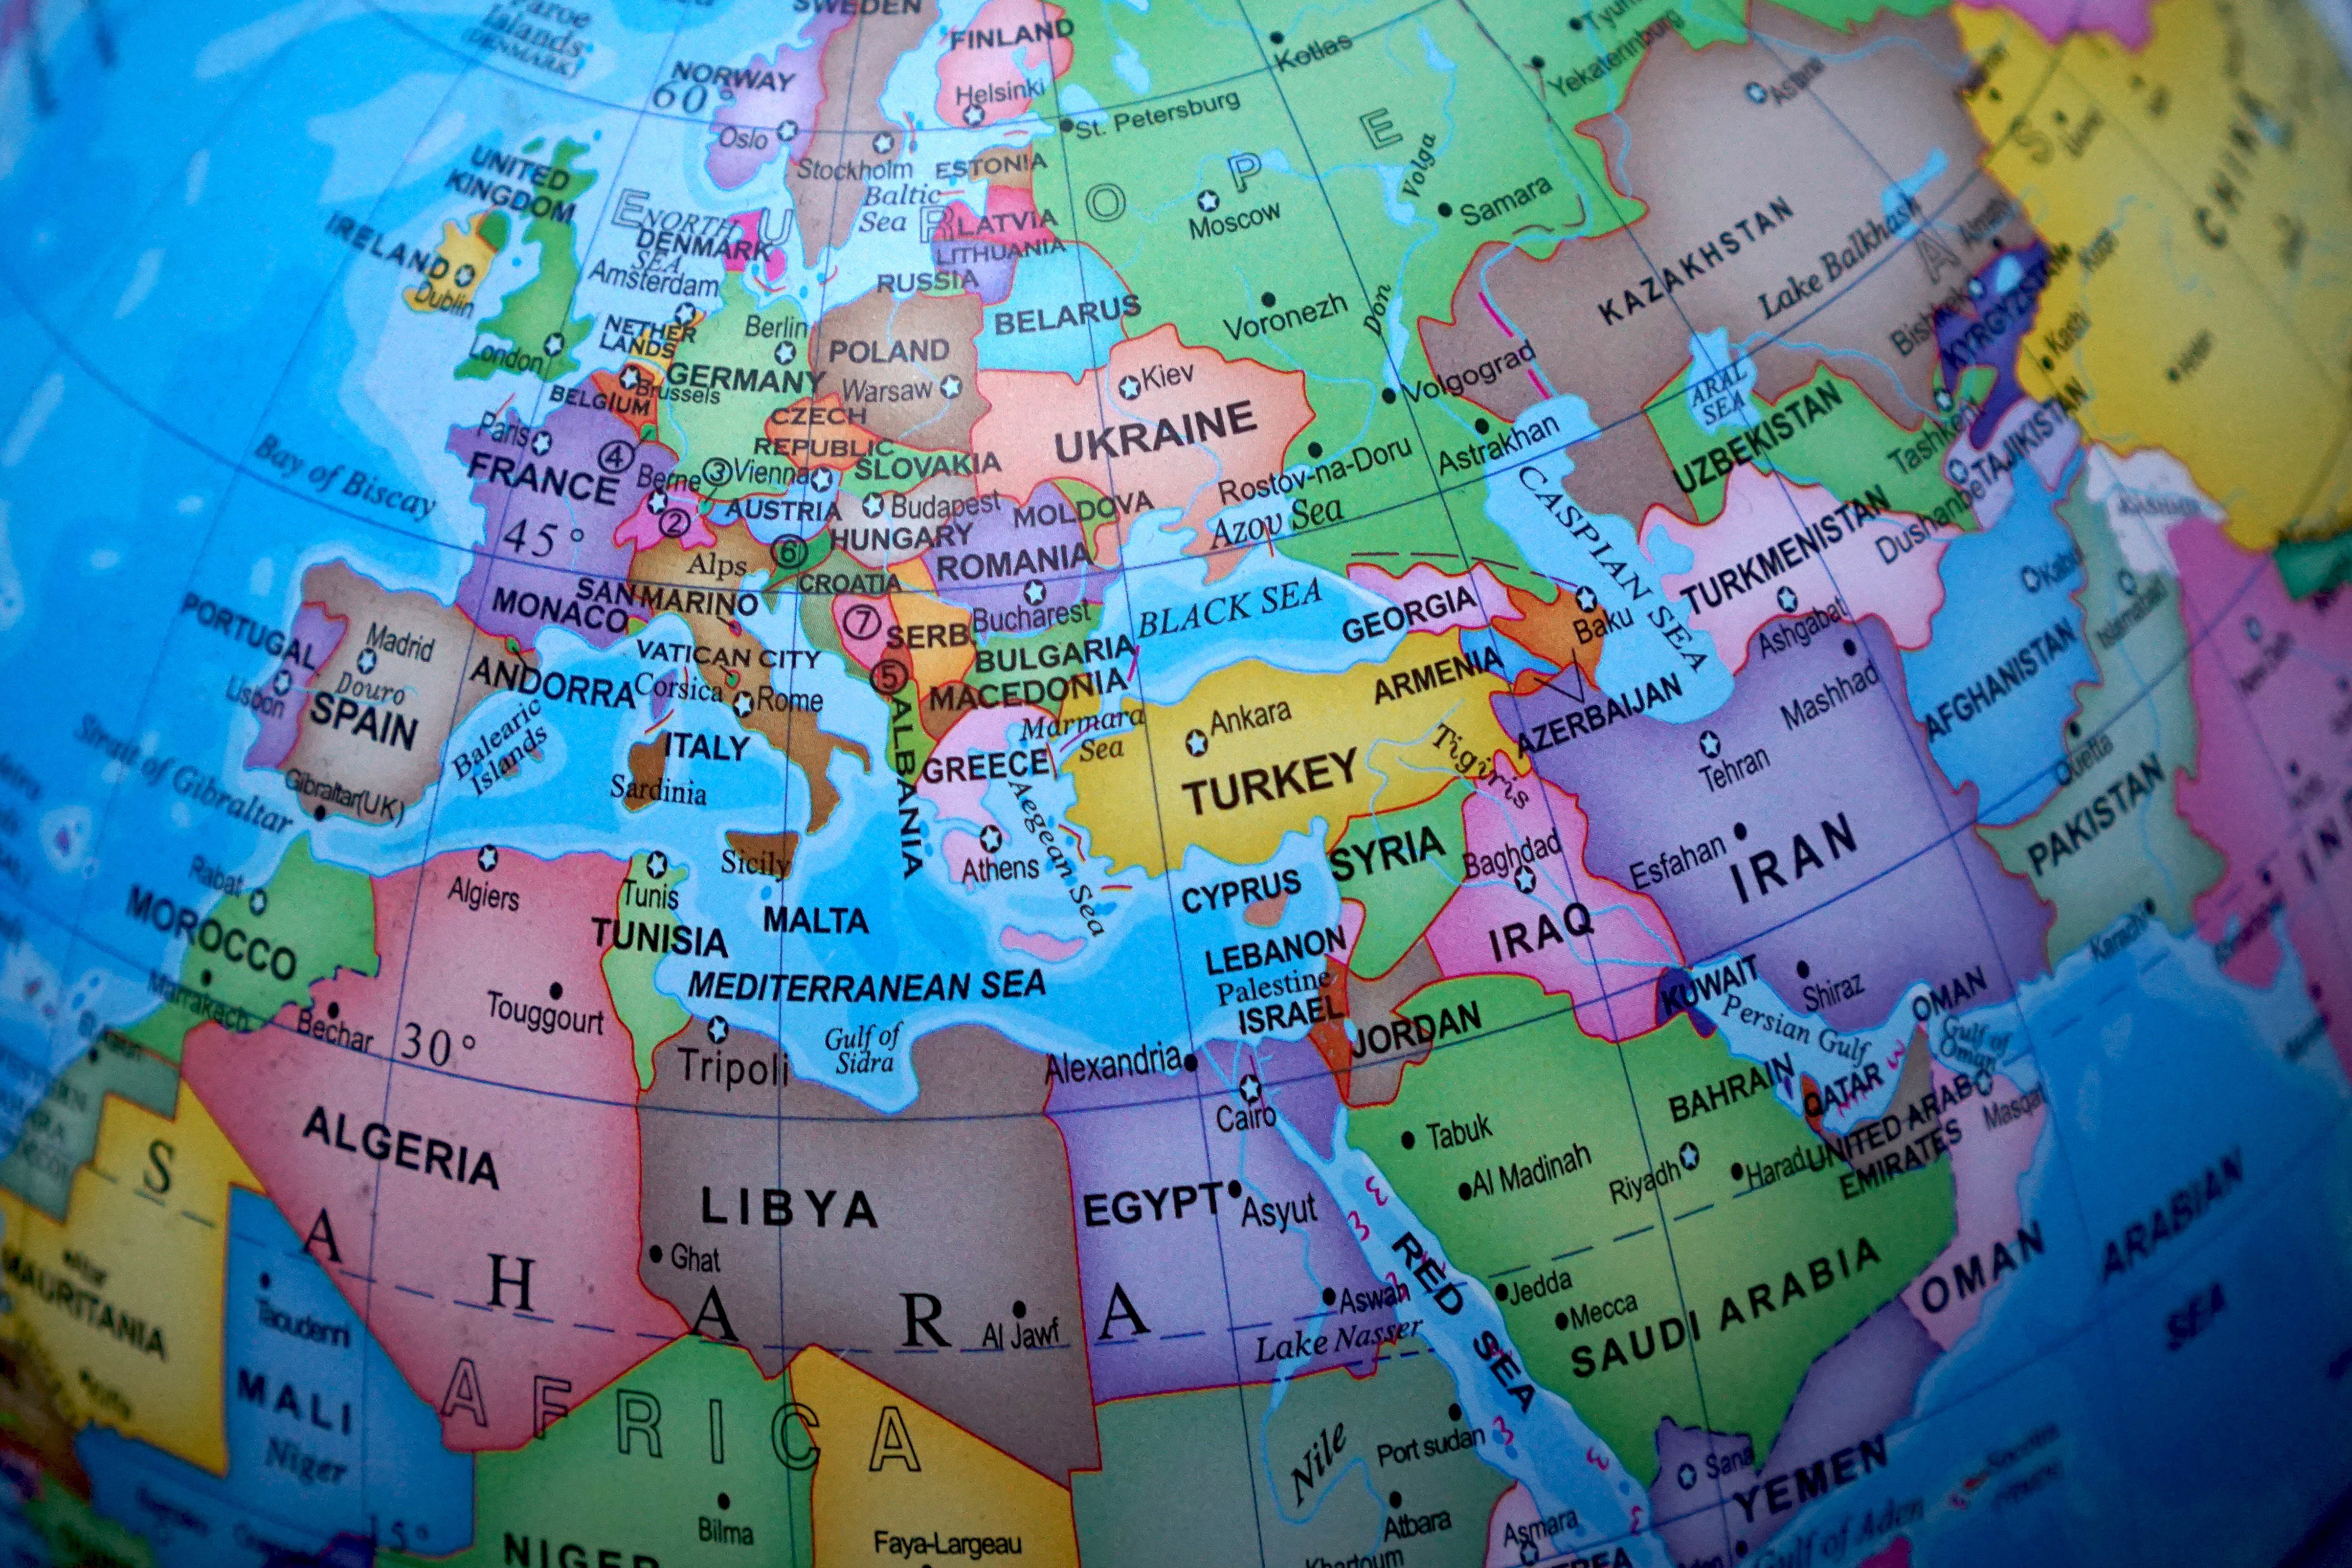
map, world, blue, globe, atlas, ecoregion, geology, earth